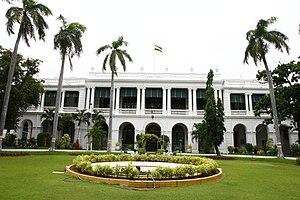
C'est la vue de face de la residence officielle du Lieutenant-Gouverneur de Puducherry
Raj Niwas est la résidence officielle du lieutenant-gouverneur de Pondichéry située dans la capitale de Pondichéry. L’actuel lieutenant-gouverneur de Pondichéry est Dʳ Kiran Bedi. Autrefois, c’était la résidence officielle des gouverneurs français.
Paul Masson dit Lemice-Terrieux, né le 14 juillet 1849 à Strasbourg, dans le département du Bas-Rhin, et mort le 31 octobre 1896 dans la même ville, est un avocat, magistrat, écrivain et mystificateur français.